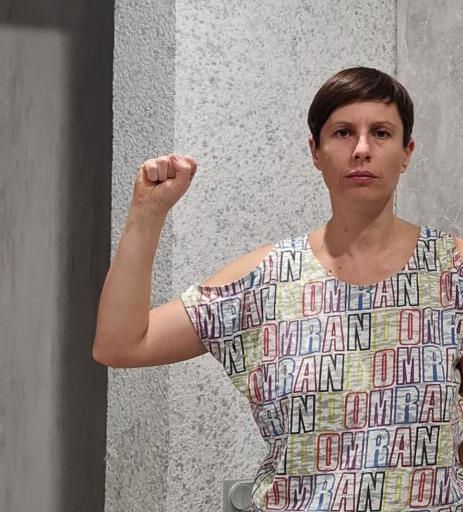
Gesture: fist